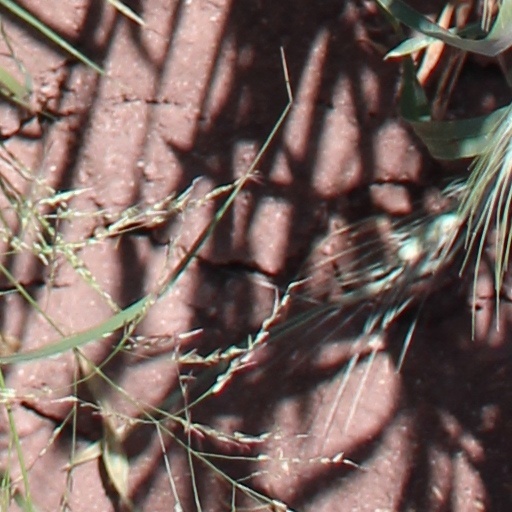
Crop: wheat